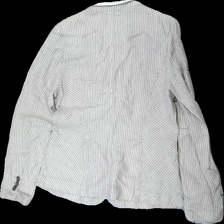
View: back
Type: Jacket
Category: Ladies
Brand: Cappuchini
Colors: Beige, White
Material: 100% cotton
Pattern: Striped
Cut: Regular
Season: Spring
Price range: 100-150
Recommended usage: Reuse
Description: Beige and white striped jacket